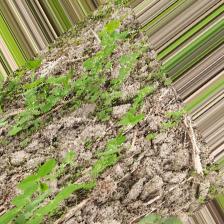
Label: Normal